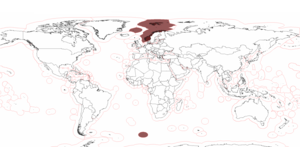
La Norvège, en forme longue le royaume de Norvège, est un pays d'Europe du Nord. Située à l'ouest-nord-ouest de la péninsule Scandinave qu'elle partage avec la Suède, elle possède également des frontières avec la Finlande et la Russie au nord-est, et est bordée par l'océan Atlantique à l'ouest-nord-ouest et au sud-est, enfin par l'océan Arctique au nord-est. Avec 5 millions d'habitants pour 385 199 km², dont 307 860 km² de terre, la Norvège est après l'Islande et la Russie le pays le moins densément peuplé d'Europe. Sa capitale, et plus grande ville, est Oslo. La Norvège possède pour langues officielles deux dialectes du norvégien, le bokmål et le nynorsk, et pour monnaie la couronne norvégienne.
Une zone économique exclusive est, d'après le droit de la mer, un espace maritime sur lequel un État côtier exerce des droits souverains en matière d'exploration et d'usage des ressources. Elle s'étend à partir de la ligne de base de l'État jusqu'à 200 milles marins de ses côtes au maximum, au-delà il s'agit des eaux internationales. Le terme est parfois abusivement appliqué aussi aux eaux territoriales et aux extensions possibles du plateau continental au-delà de ces 200 milles marins. La confusion vient du fait que les zones de pêche sont définies par les limites extérieures des ZEE. Elles comprennent donc notamment les mers territoriales.